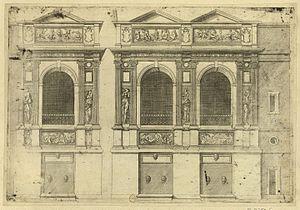
Fontaine des Saints Innocents à Paris
Pierre Lescot né en 1515 à Paris et mort le 10 septembre 1578 dans cette même ville est un architecte français. Il est célèbre pour avoir initié un style d'architecture classique « à la française », notamment en rénovant la façade du palais du Louvre.